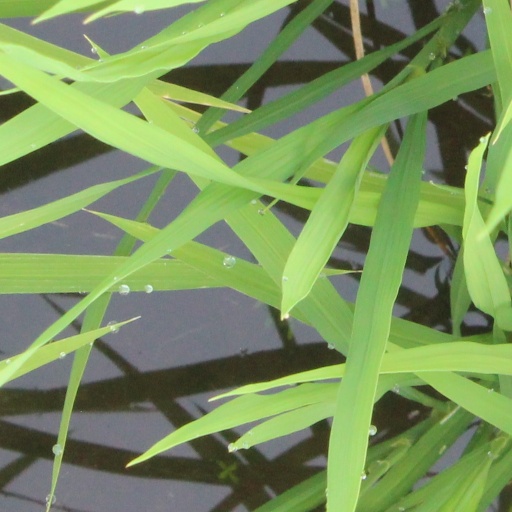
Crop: rice